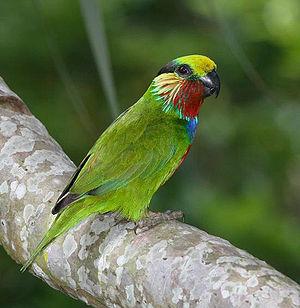
Psittaculirostris est un genre de perroquets qui comprend trois espèces vivant en Nouvelle-Guinée.
Le Psittacule d'Edwards est une espèce d'oiseau de la famille des Psittacidae qui vit dans les forêts tropicales et de nuage du nord et du nord-est de la Nouvelle-Guinée. Le nom normalisé de ce perroquet lui a été donné en l'honneur de Alphonse Milne-Edwards.